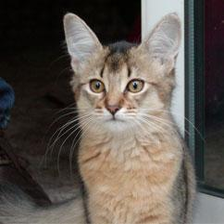
Species: cat
Breed: Abyssinian